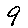
Label: 9